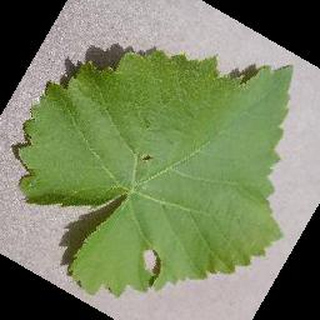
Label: healthy_grape